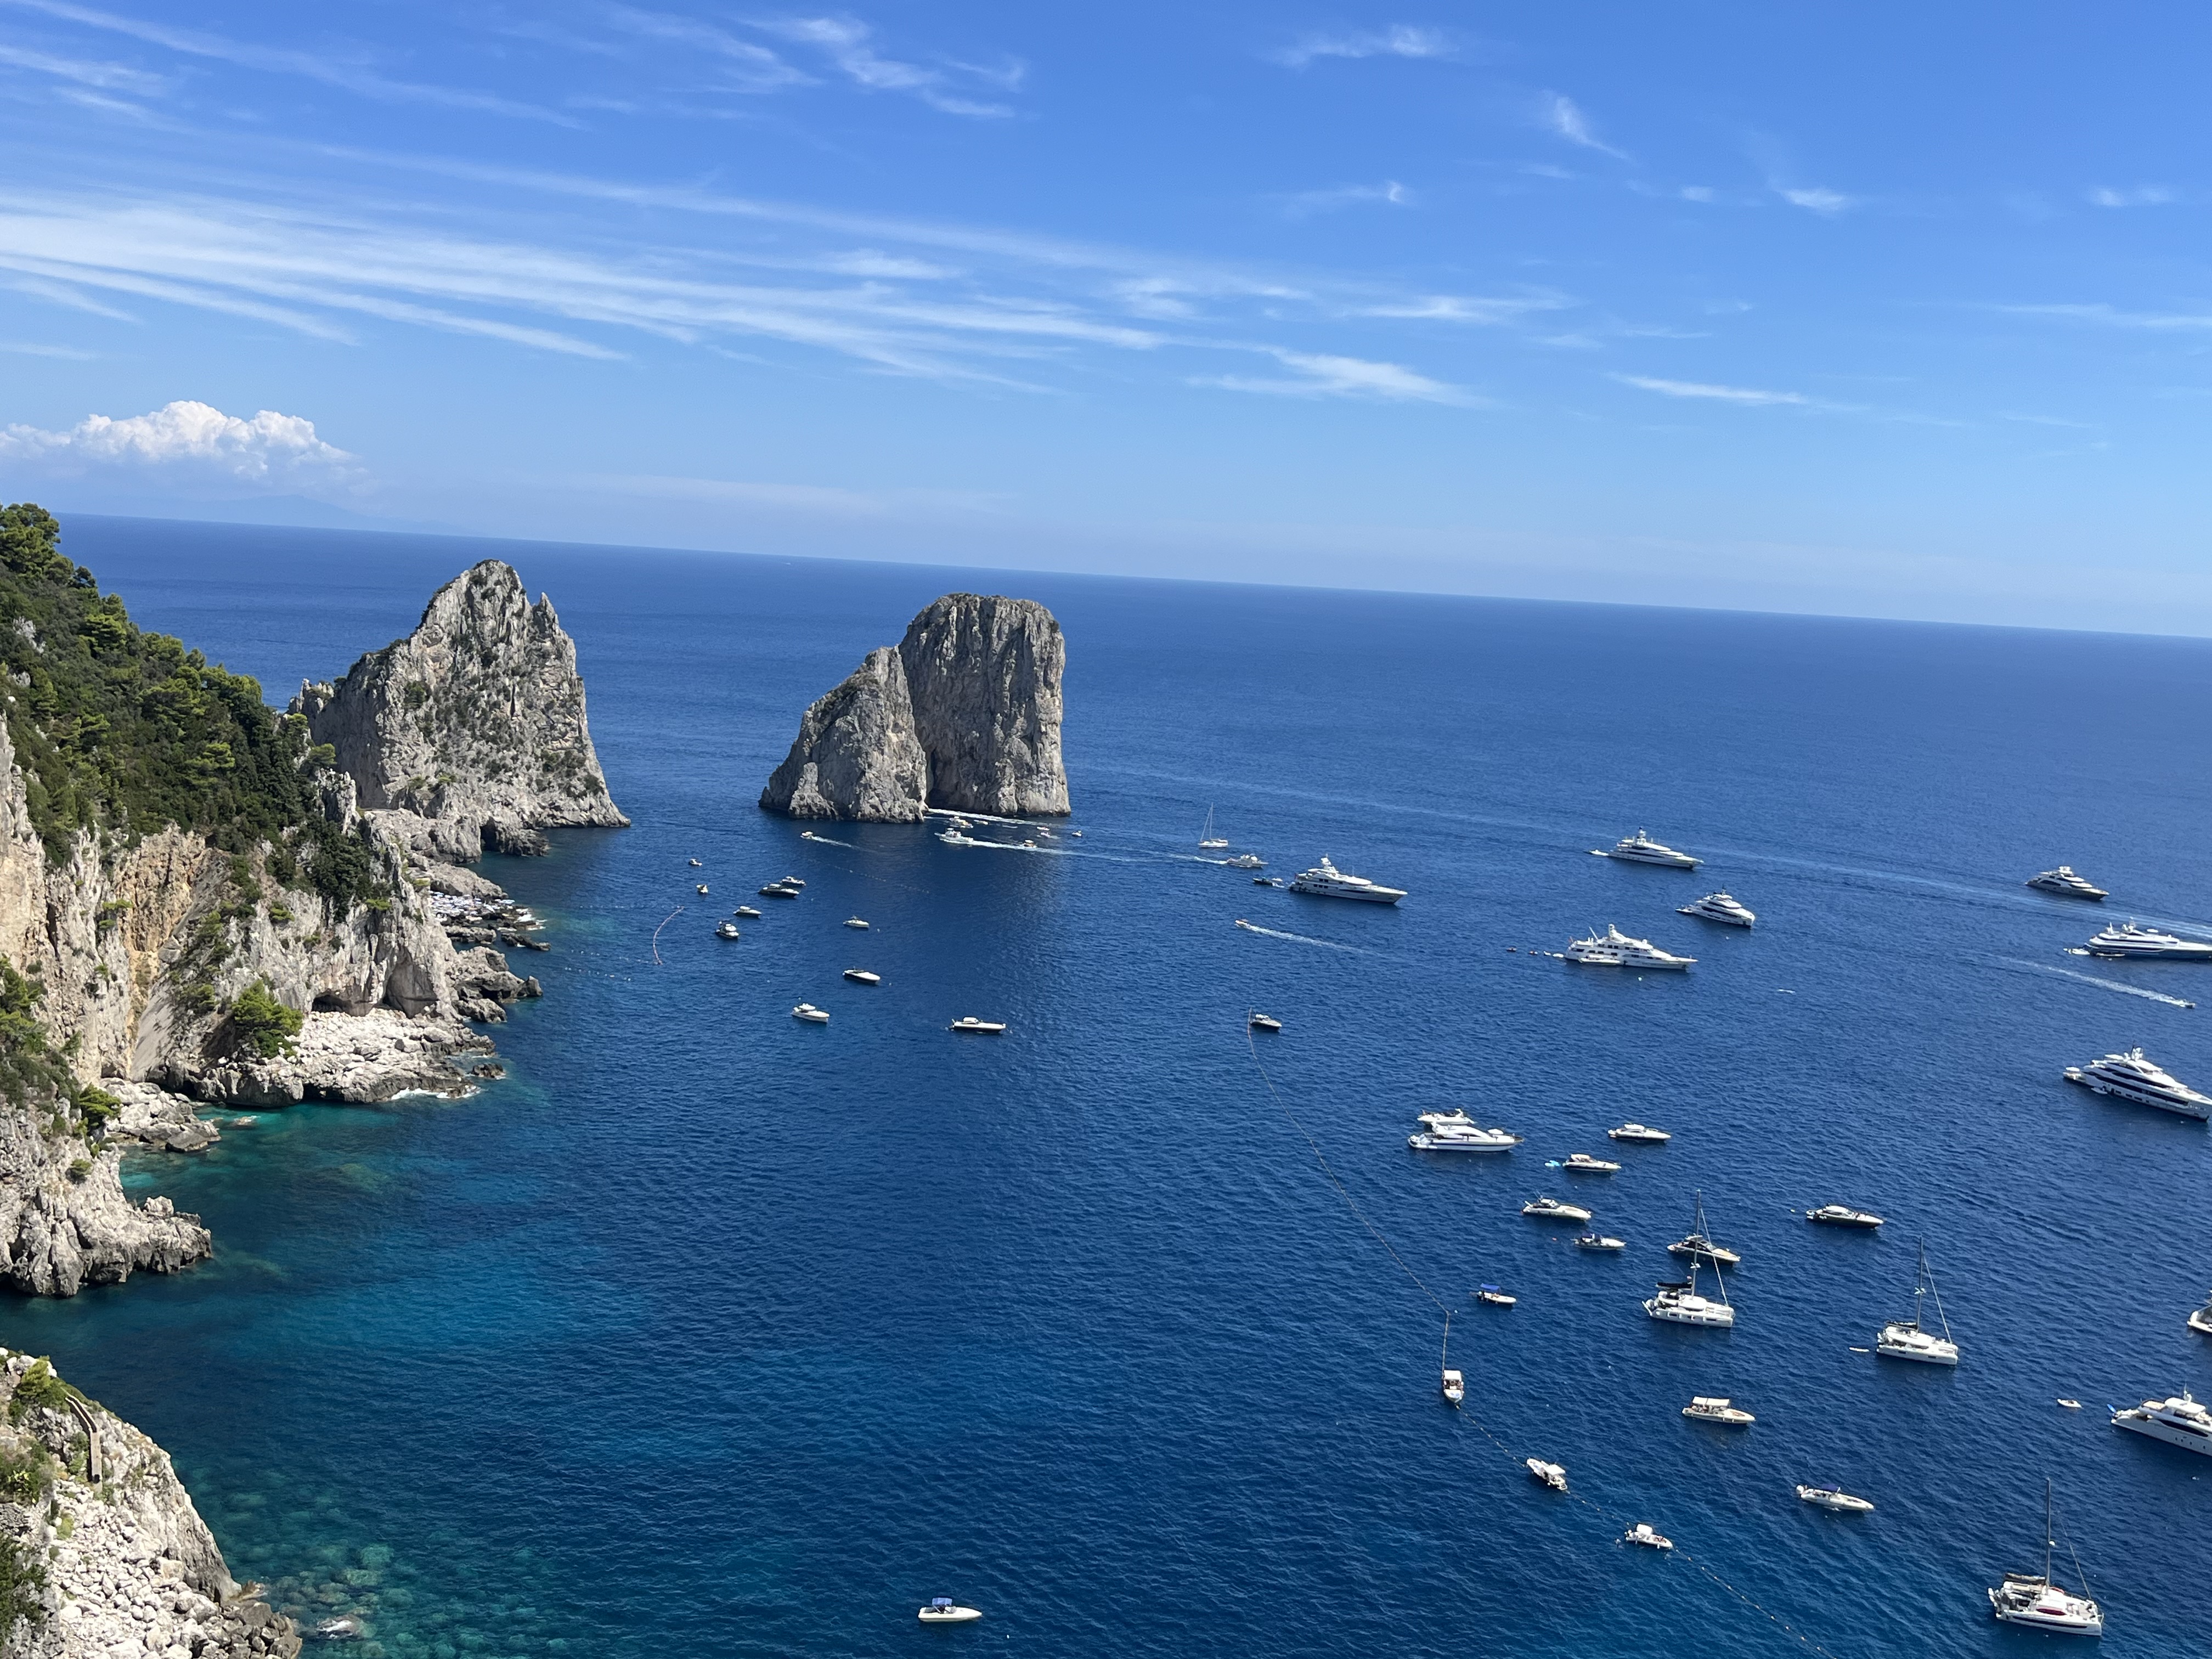
italy, natural, water, sky, cloud, boat, blue, natural landscape, coastal and oceanic landforms, watercraft, horizon, lake, ship, island, headland, peninsula, cape, landscape, klippe, ocean, sound, coast, travel, tourism, beach, rock, bay, inlet, islet, promontory, skerry, mountain, cove